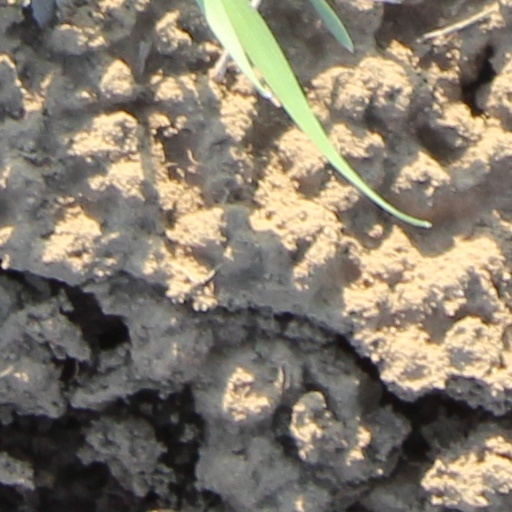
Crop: wheat